Petar Bogdan

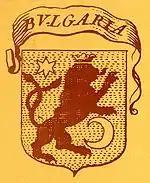
Coat of Arms of Bulgaria by Petar Bogdan Bakshev, 17th century

Petar Bogdan Bakshev or Petar Bogdan (1601–1674) was an archbishop of the Roman Catholic Church in Bulgaria, historian and a key Bulgarian National Revival figure. Petar Bogdan restored the Catholic hierarchy. He is most famous for being the author of the first Bulgarian history.